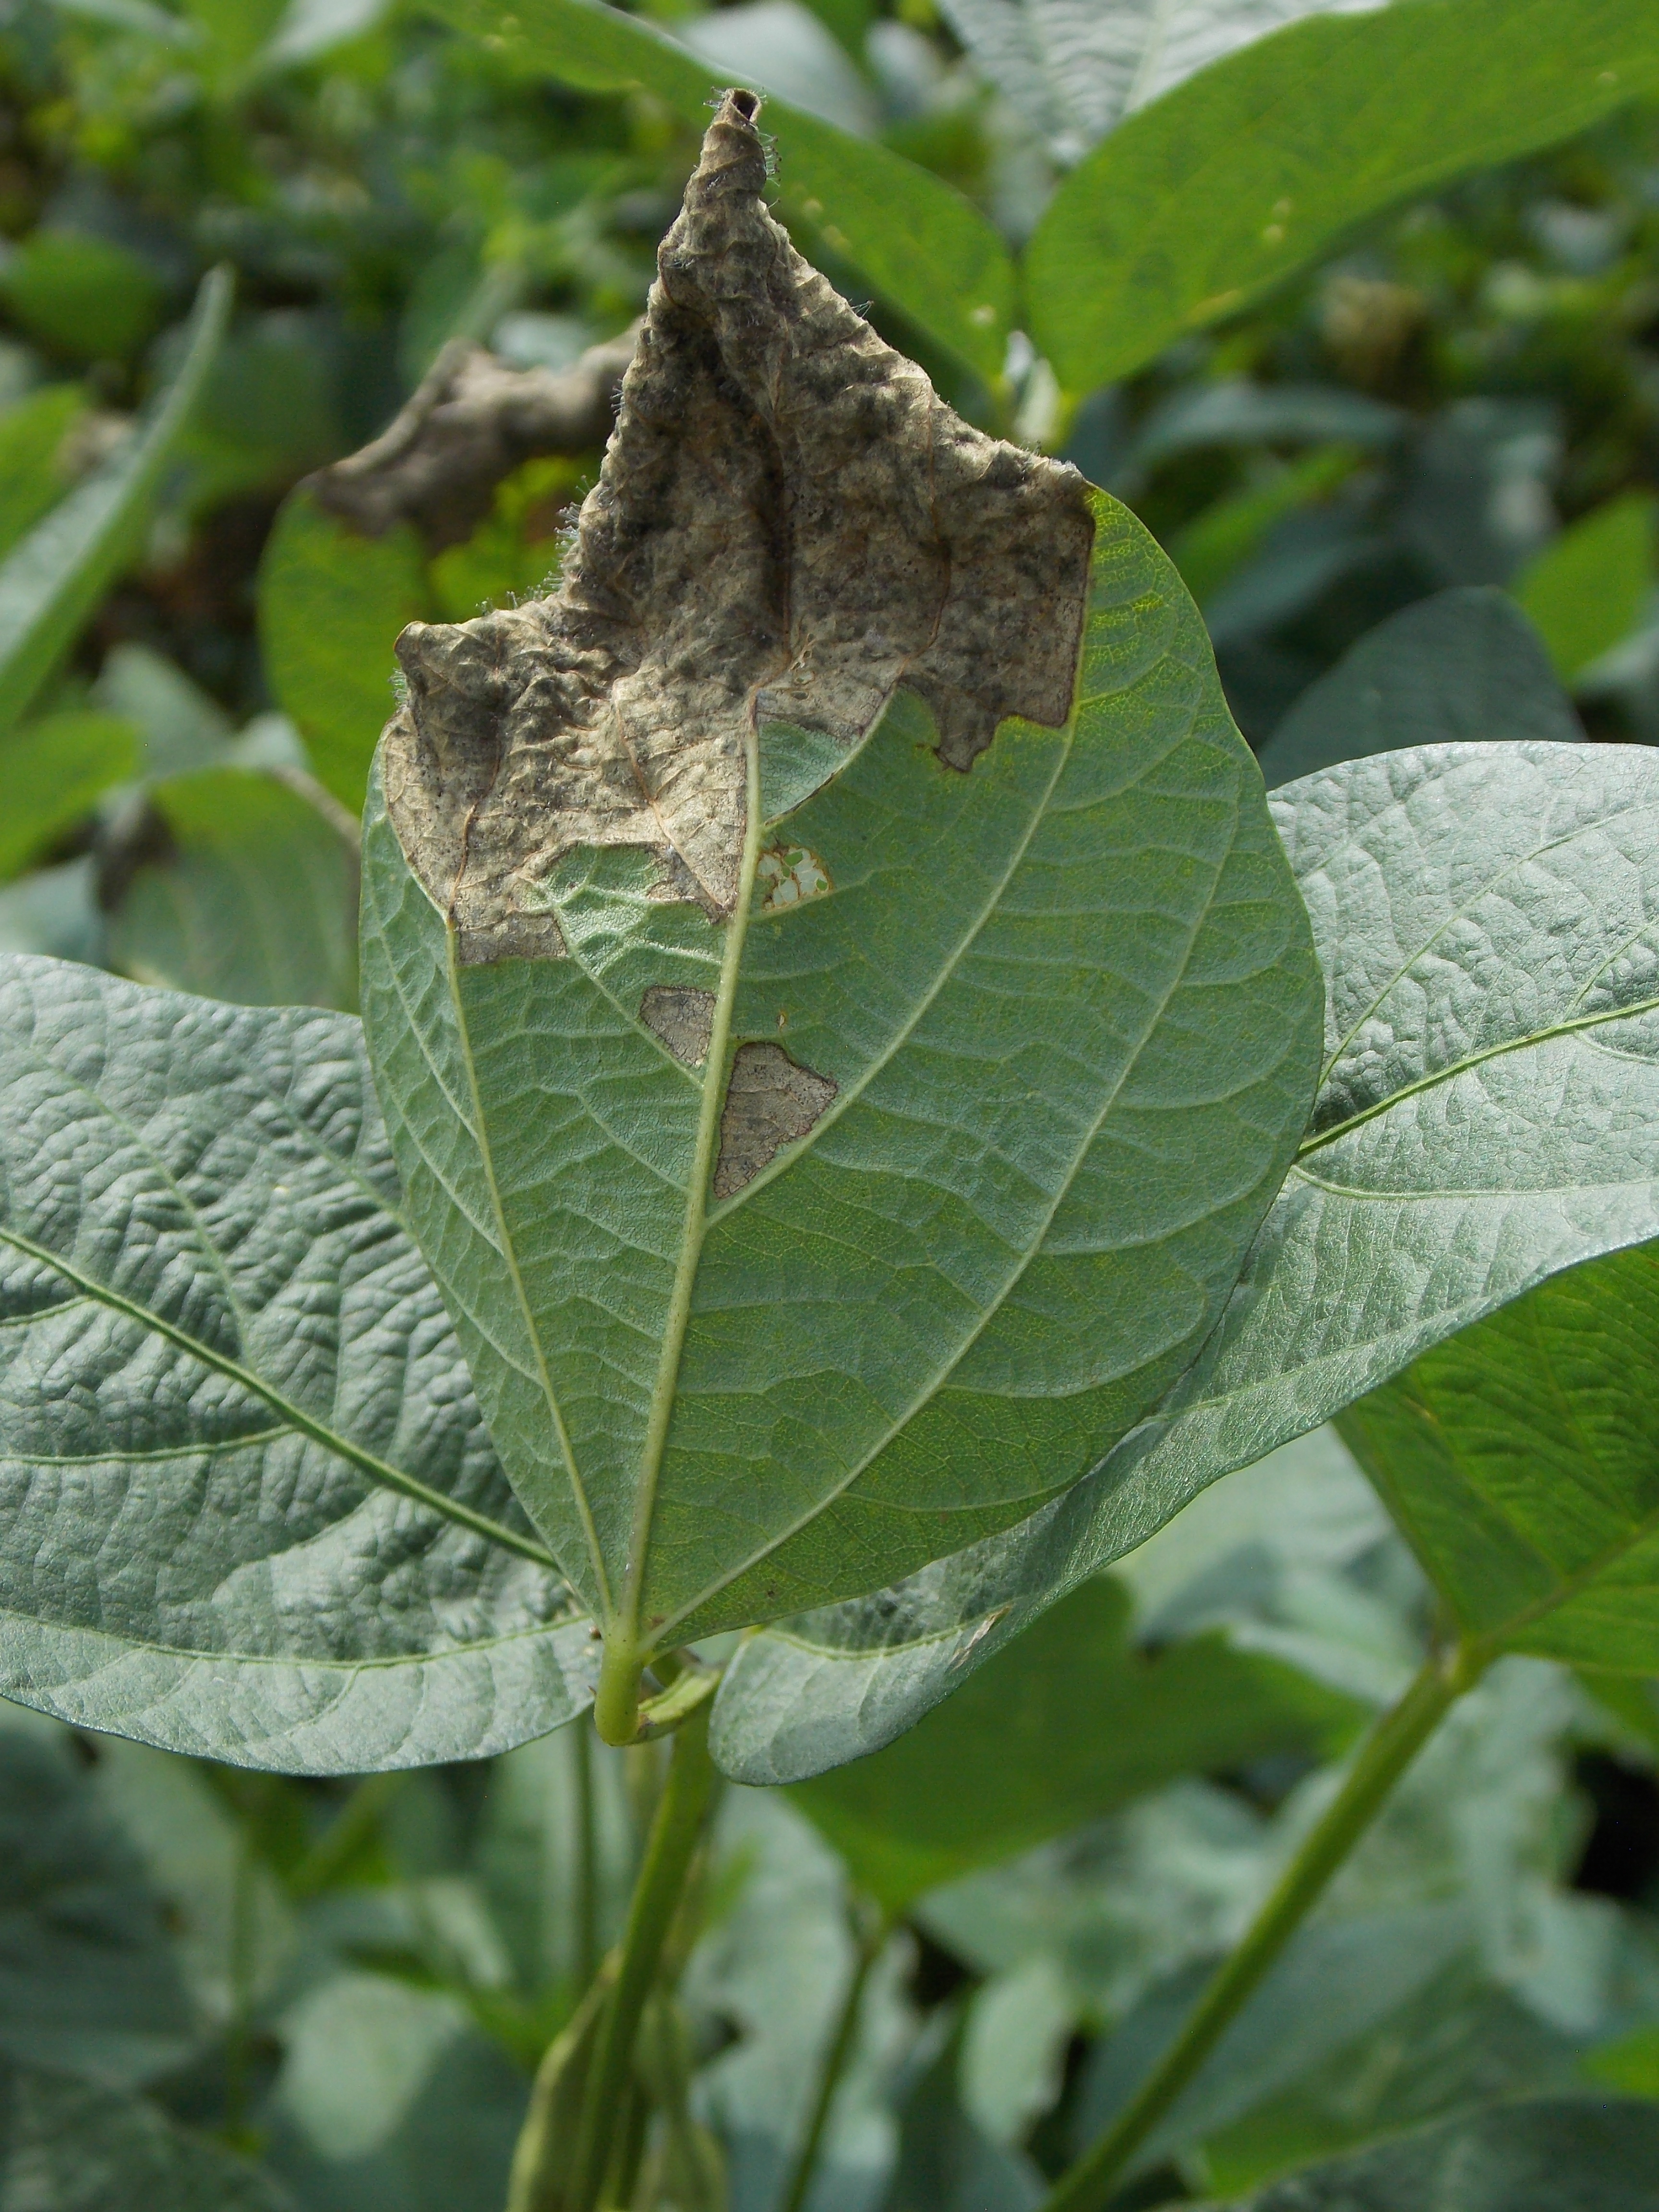
Label: Disease